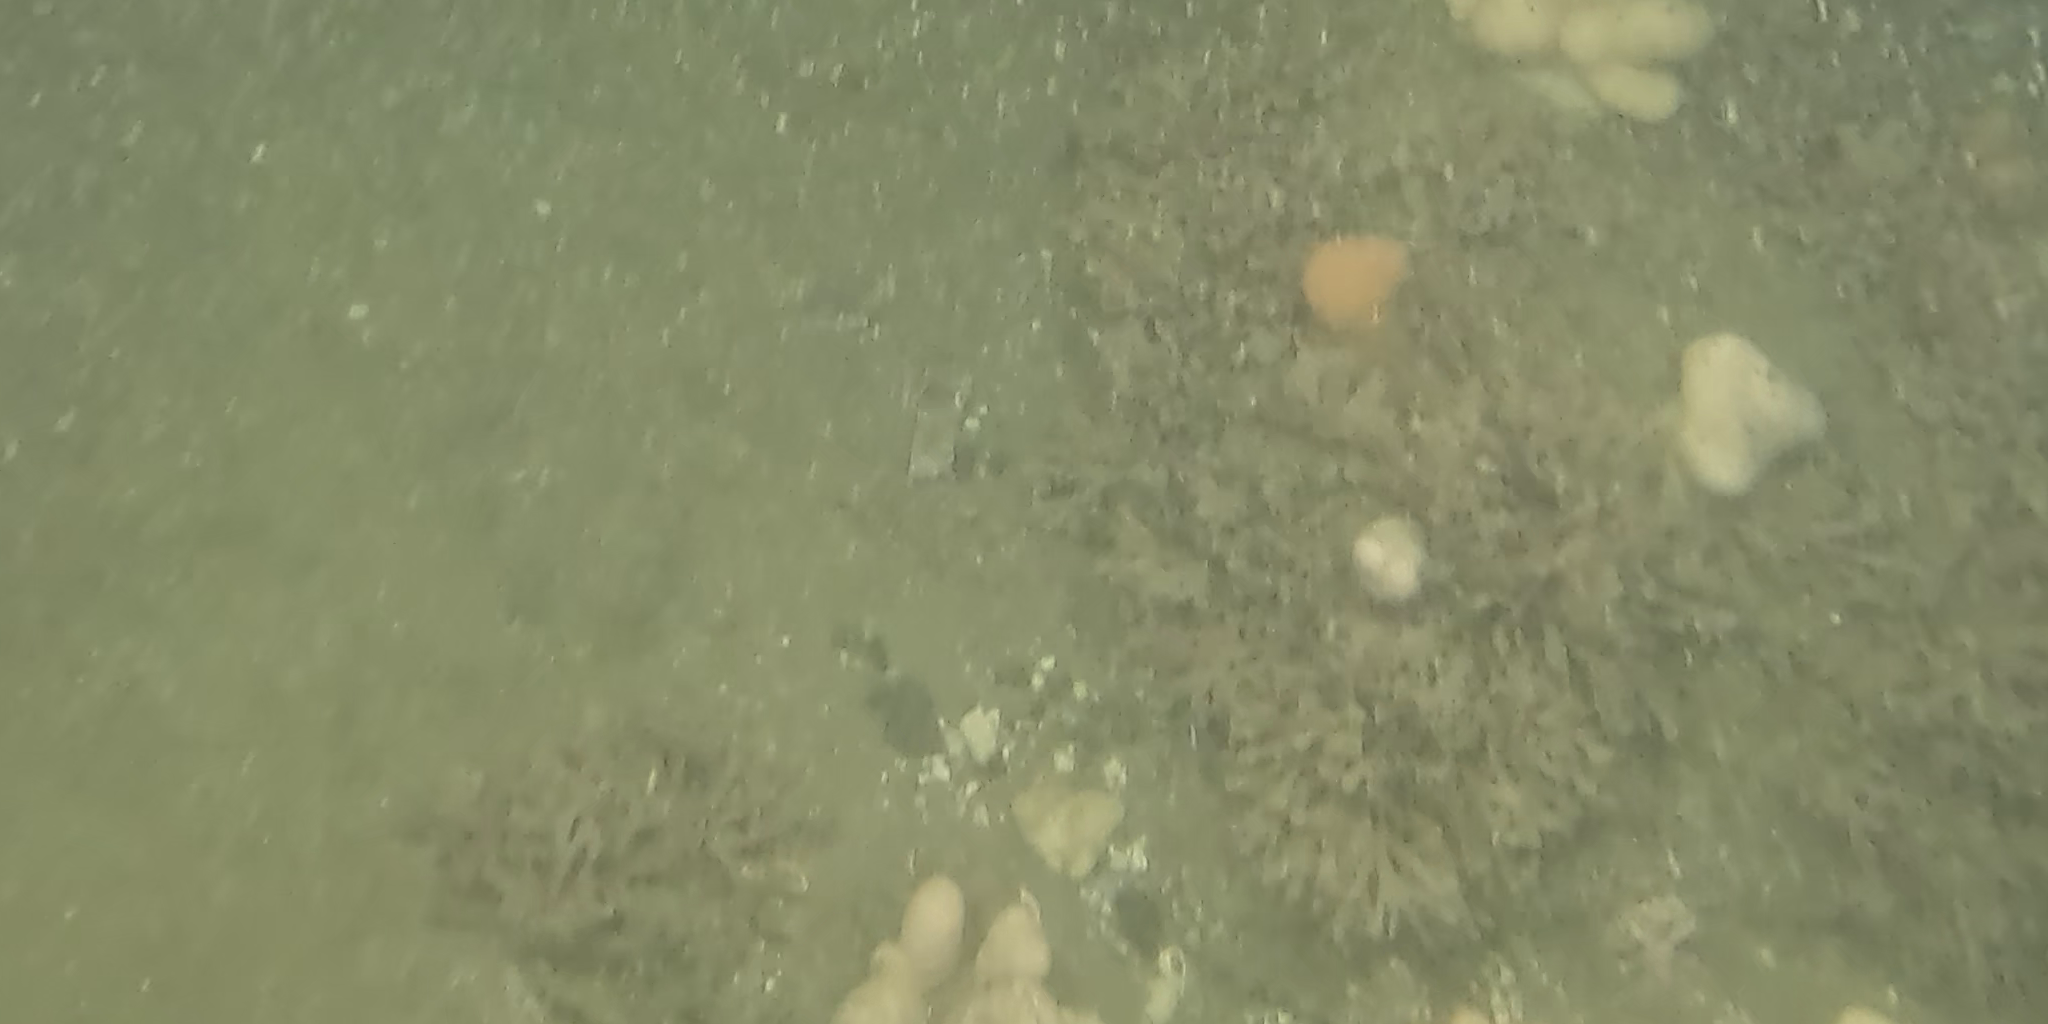
Seabed habitat: stone